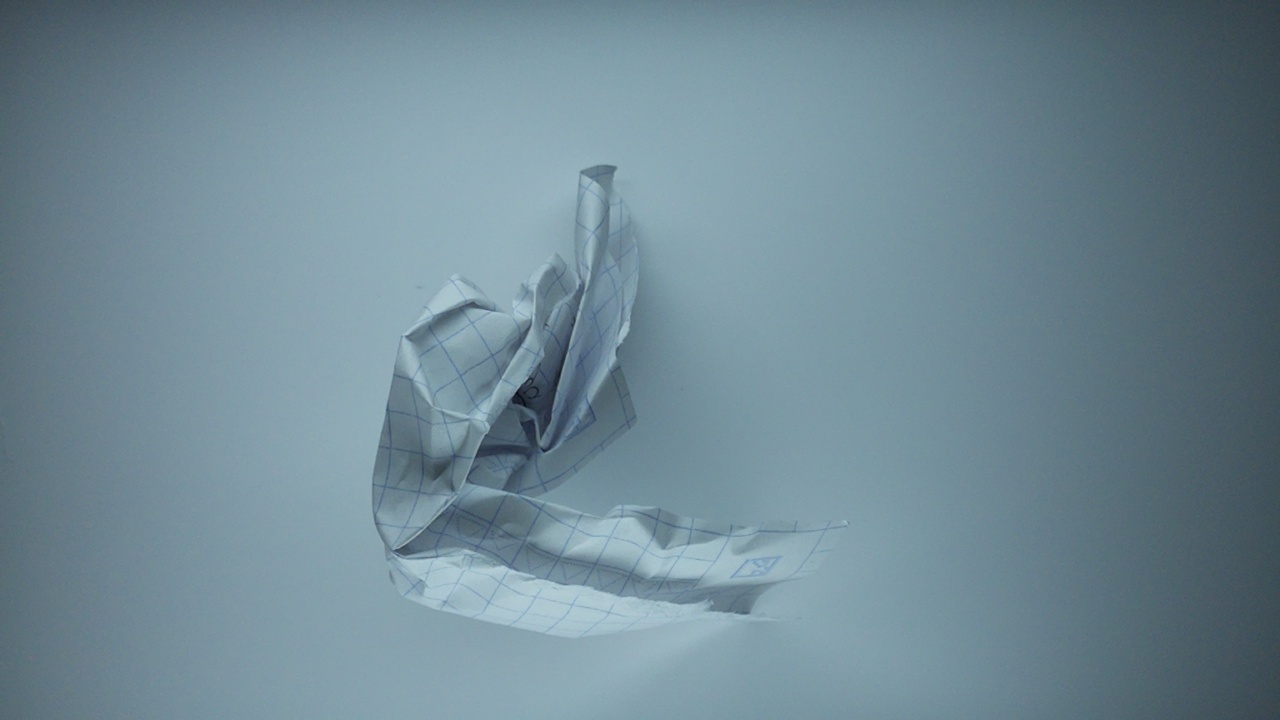
Label: recycle